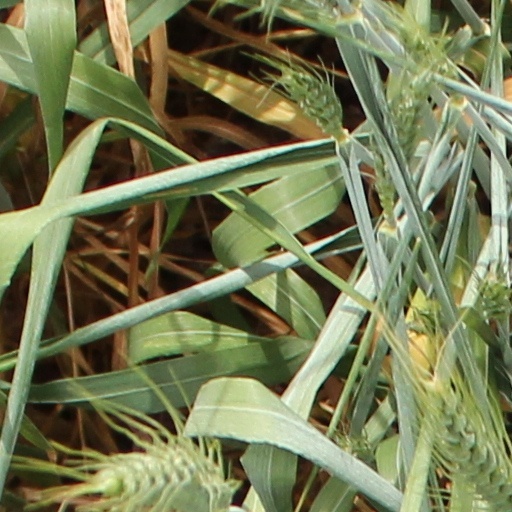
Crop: wheat